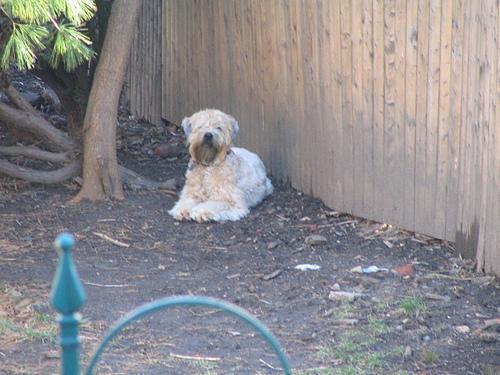
soft-coated_wheaten_terrier